Describe the emotion expressed in this image:  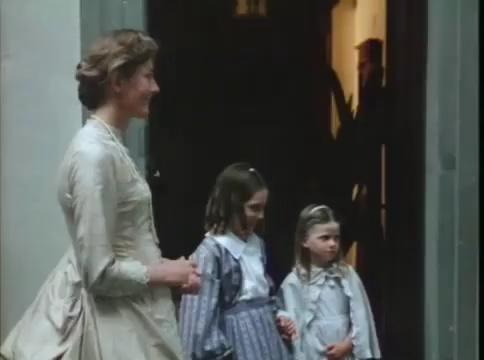
This person displays Fear, valence and arousal with high intensity.